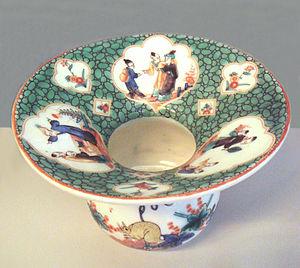
La porcelaine est une céramique fine et translucide qui, si elle est produite à partir du kaolin par cuisson à plus de 1 200 °C, prend le nom plus précis de porcelaine dure. Elle est majoritairement utilisée dans les arts de la table.